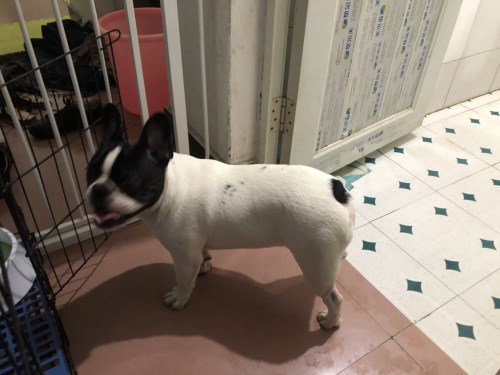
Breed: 1121-n000002-French_bulldog